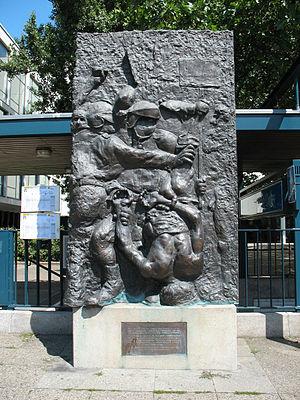
Georg von Rauch est un anarchiste allemand, actif dans le mouvement étudiant des années 1960.
L'Opéra allemand de Berlin est une salle d'opéra située dans le quartier de Berlin-Charlottenbourg de la capitale allemande. Cette salle de 1865 places est l'un des plus grands théâtres de l’État. Il abrite une compagnie d'opéra homonyme, ainsi que le Ballet national de Berlin.